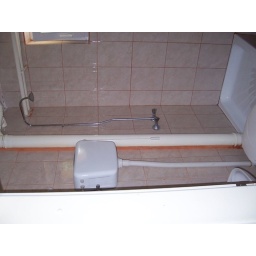
My bathroom, with no shower curtain and a drain in the floor that the water flows away from